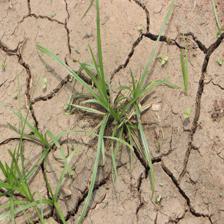
Label: Grass